Mandach

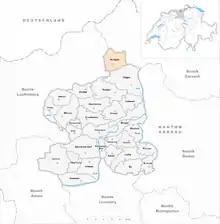
Mandach

Mandach is a municipality in the district of Brugg in canton of Aargau in Switzerland.